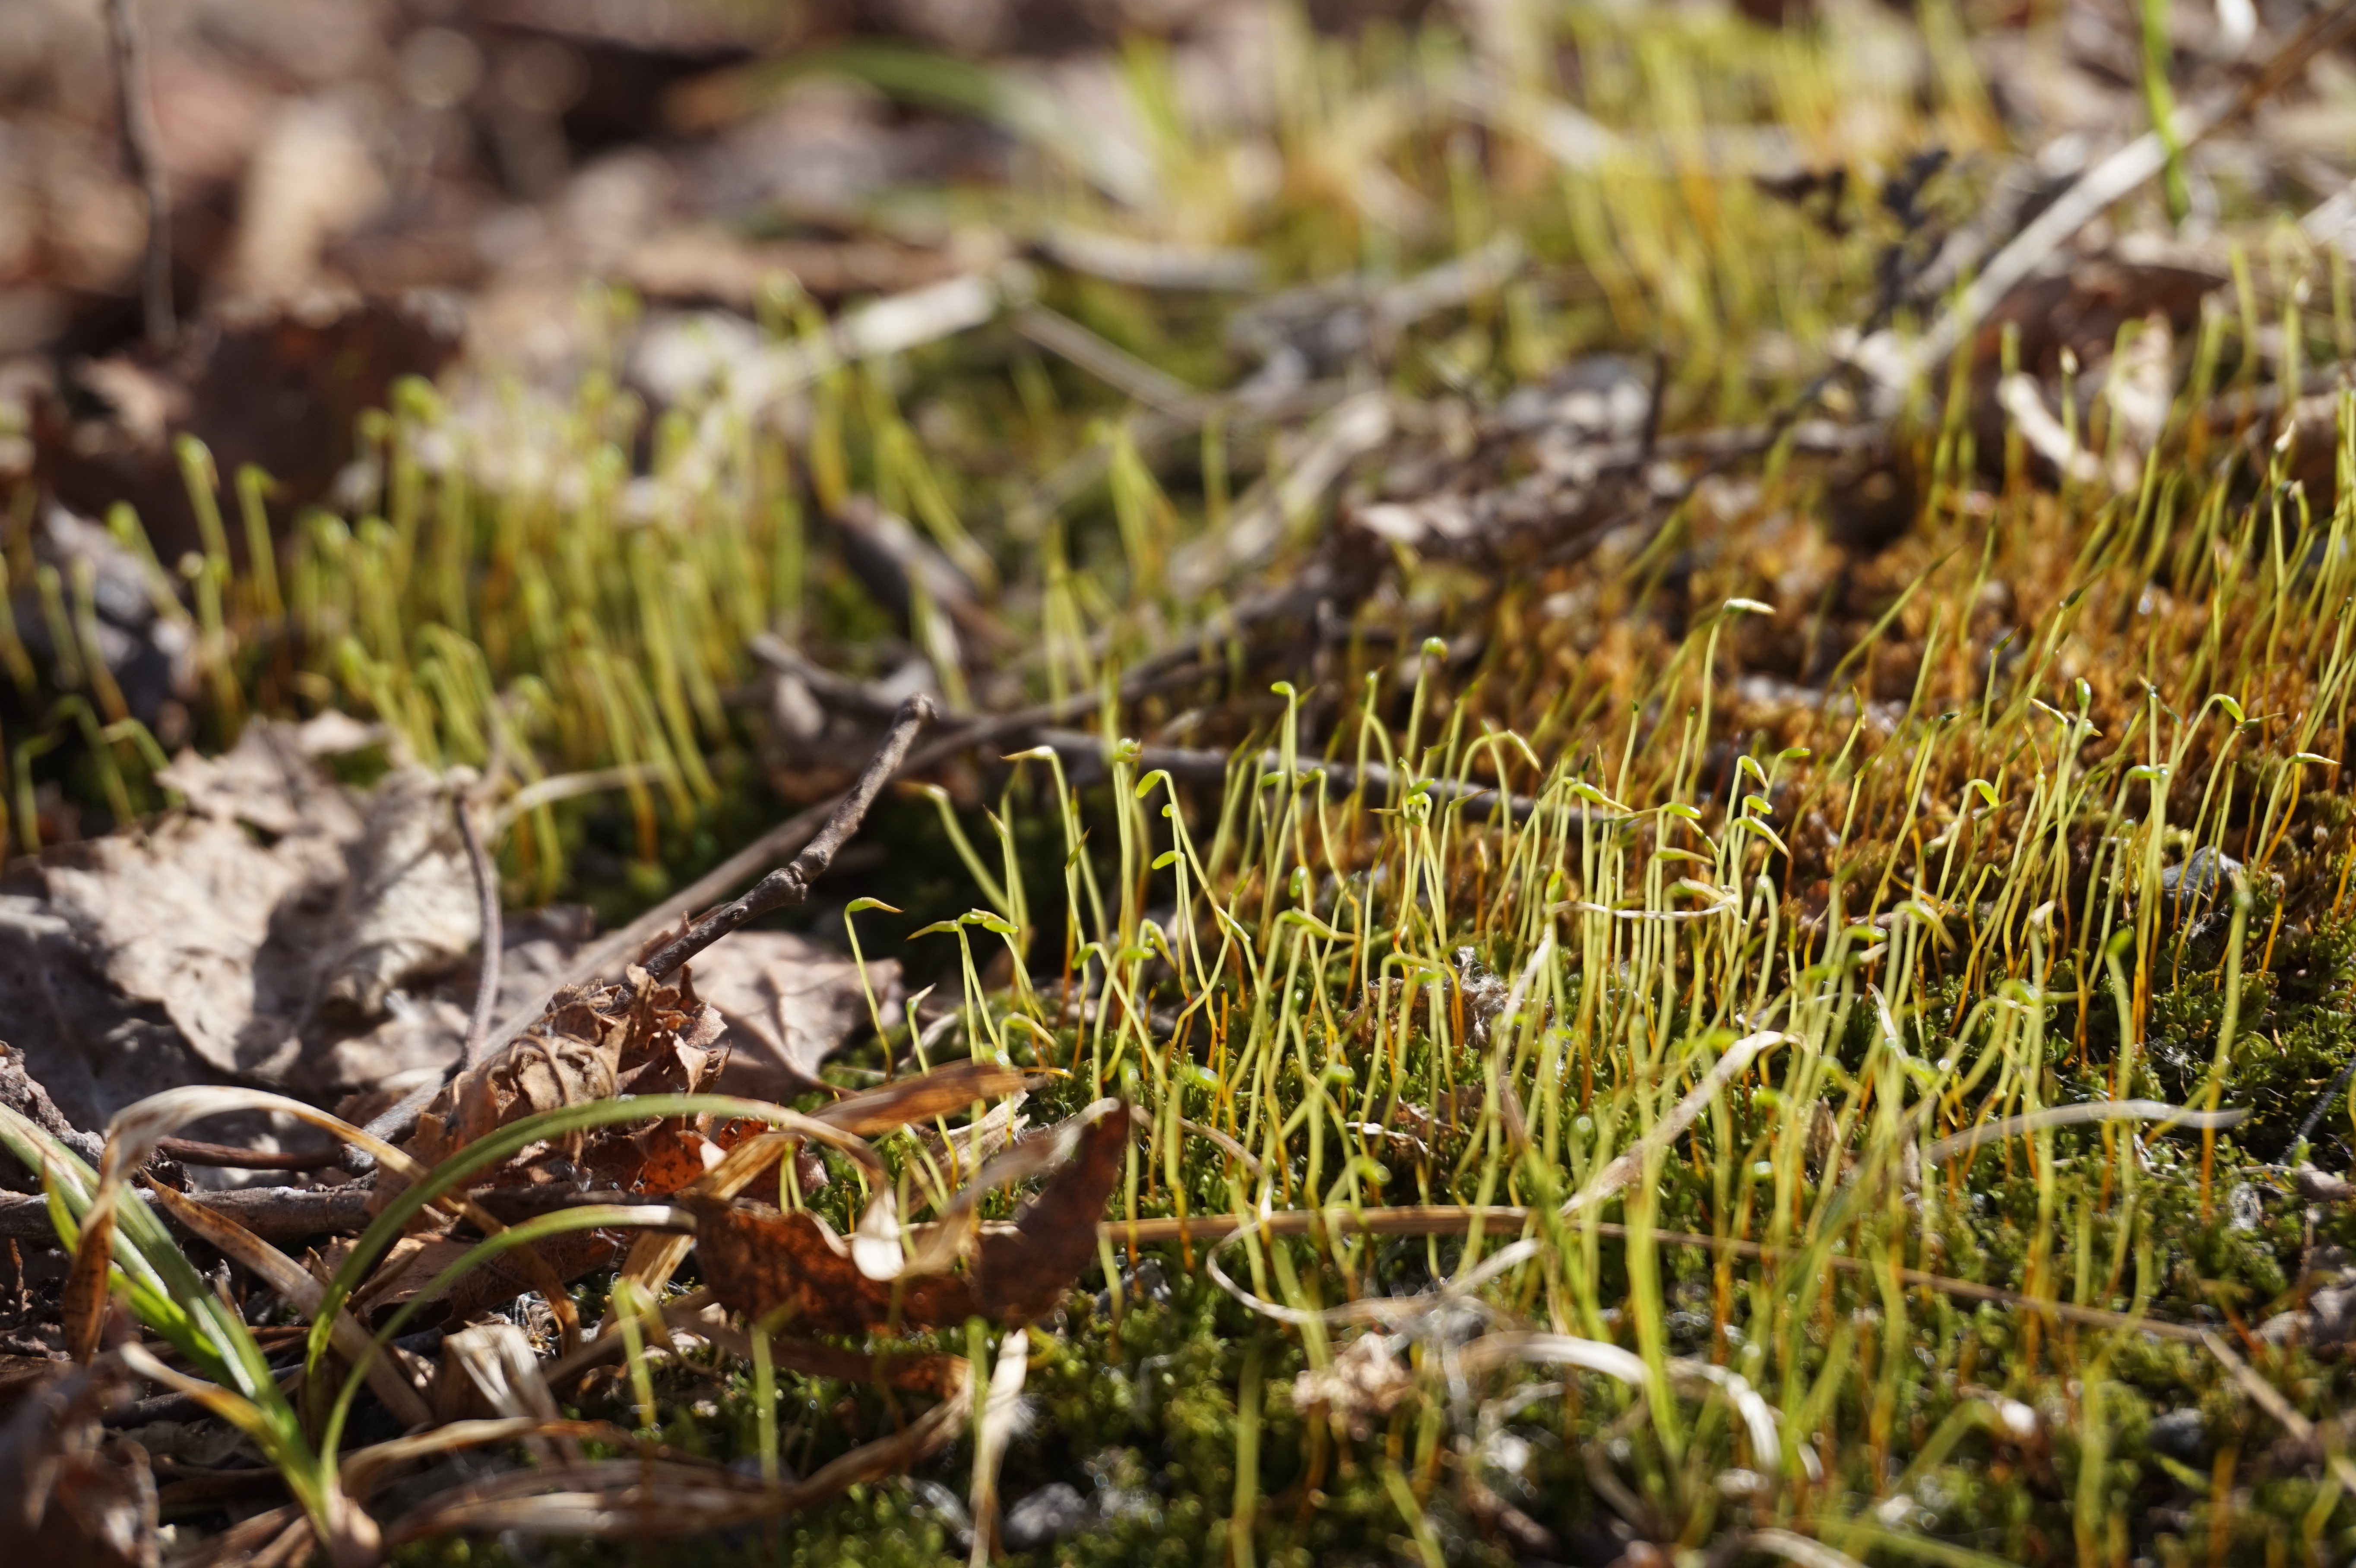
nature, forest, grass, outdoor, plant, lawn, leaf, flower, moss, wildlife, spring, green, autumn, soil, flora, fauna, wildflower, wetland, woodland, habitat, ottawa, grass family, land plant